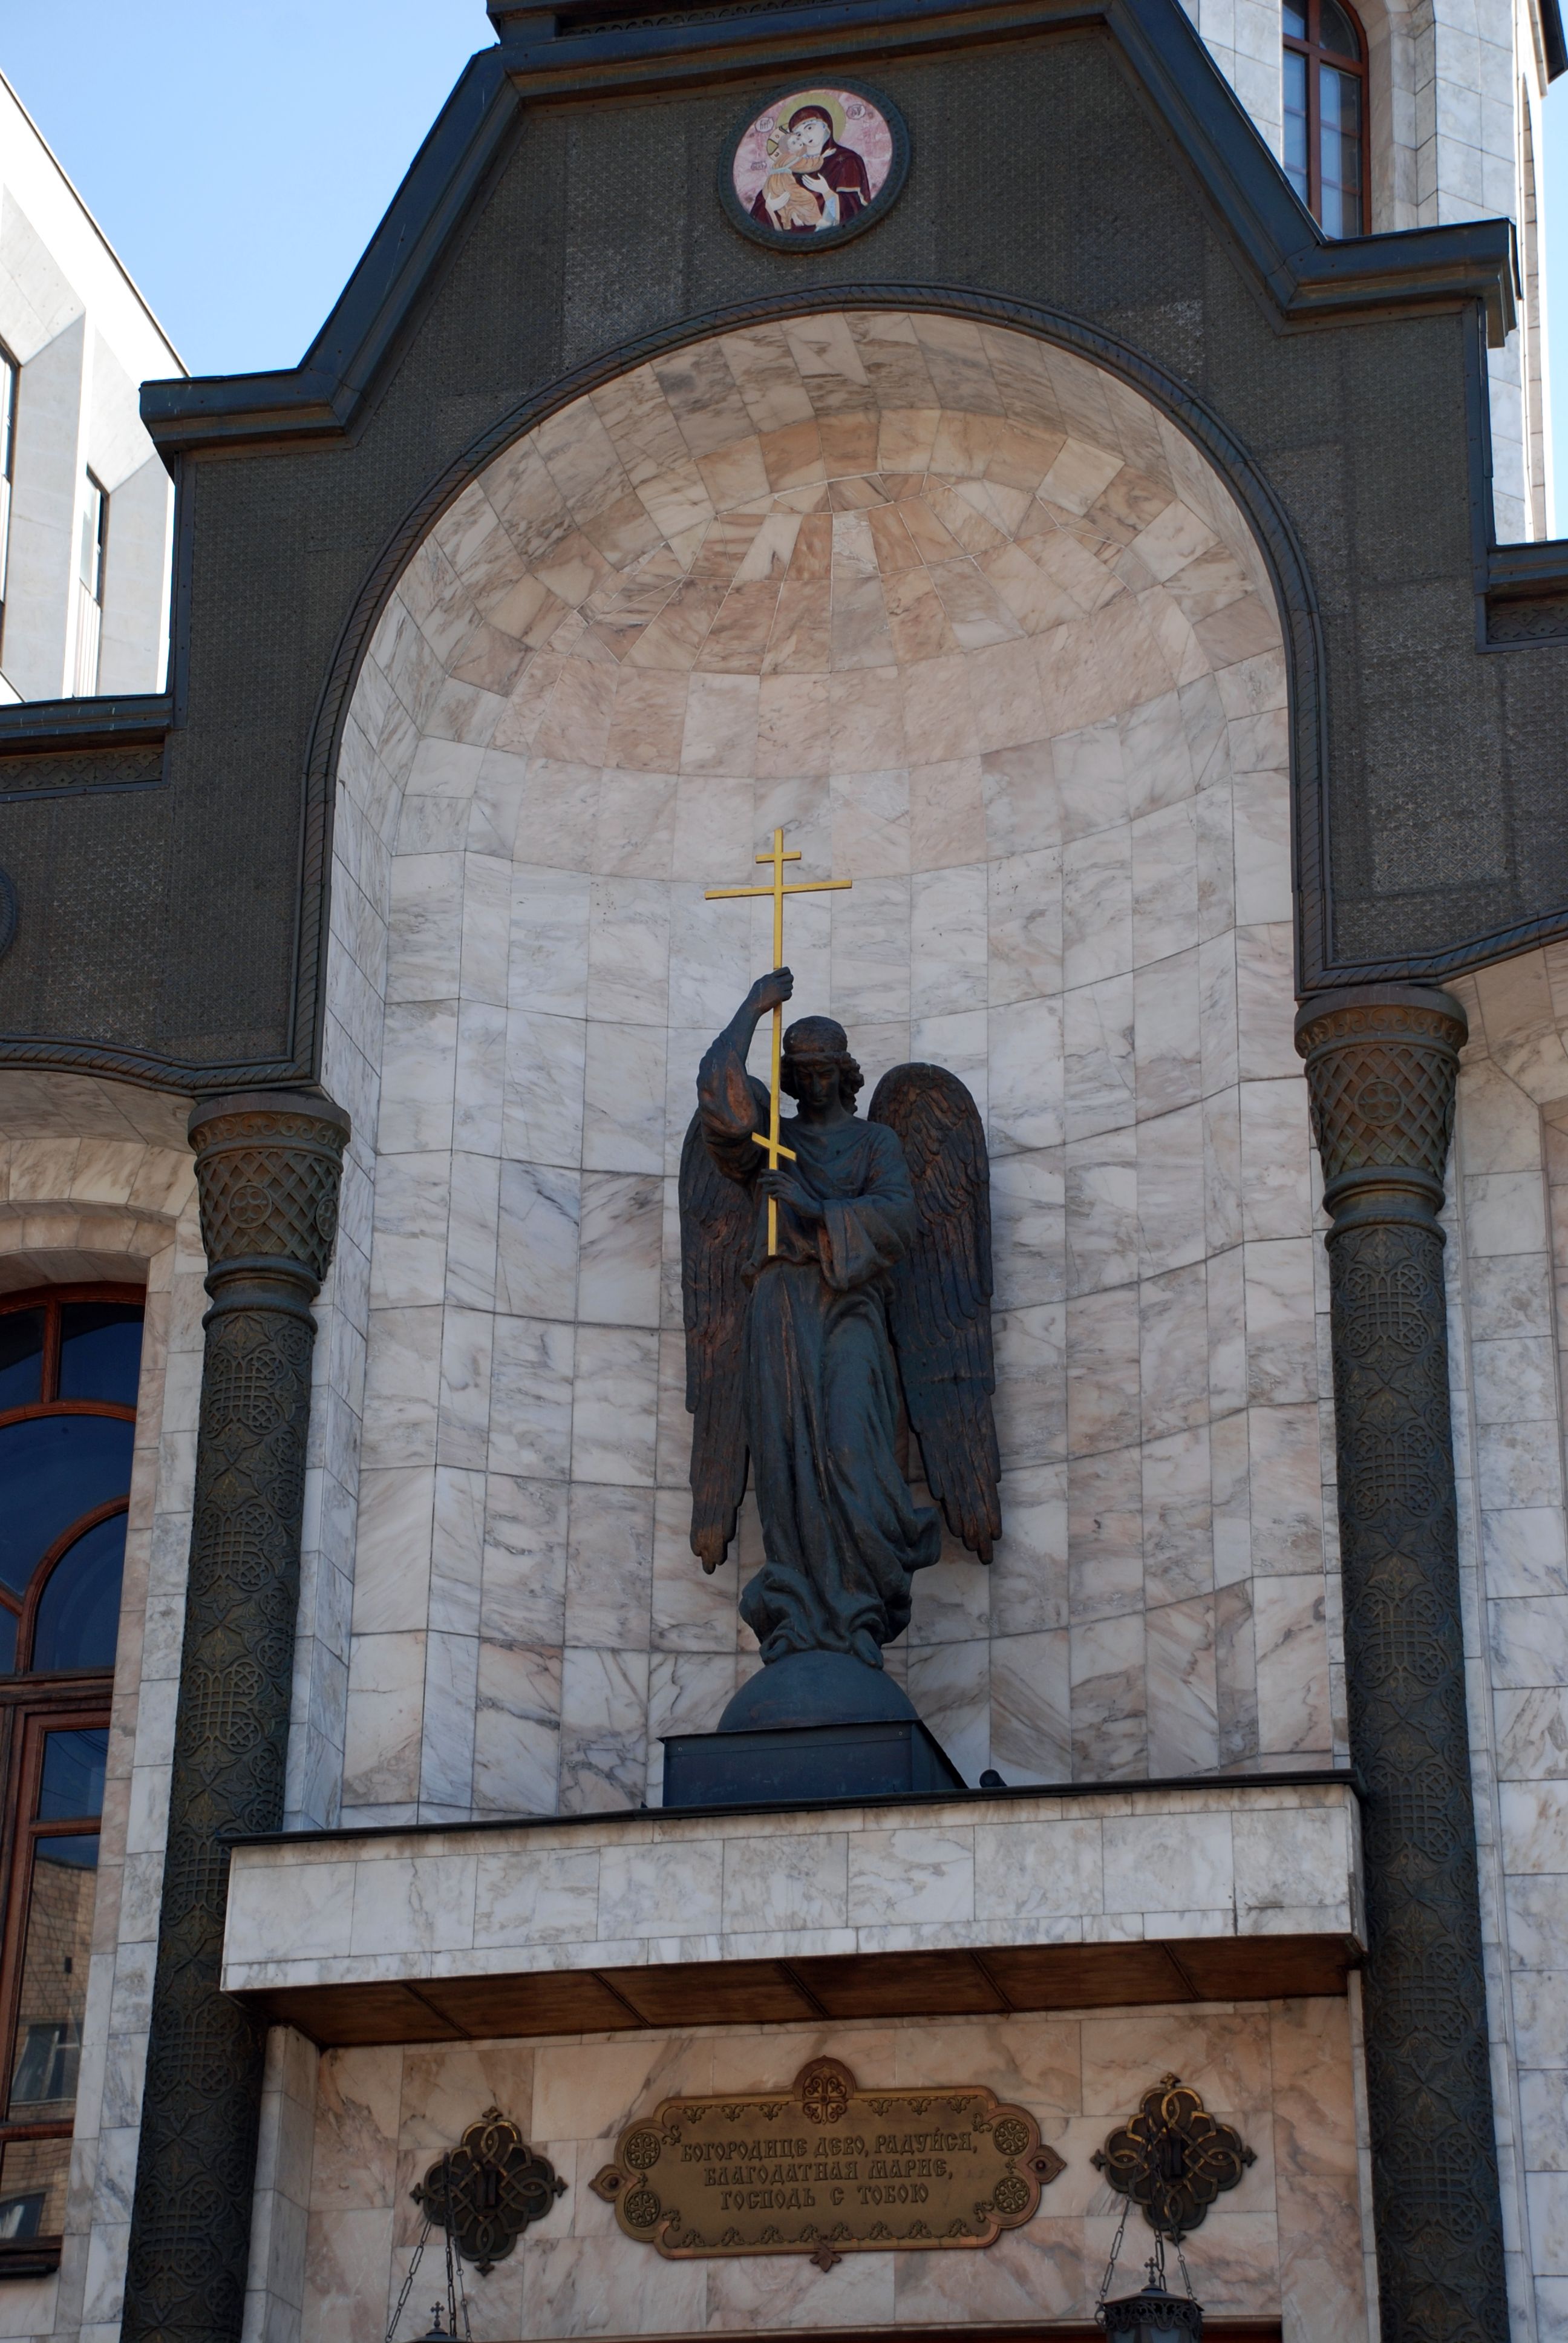
city, monument, statue, religion, facade, church, chapel, nikon, tourism, place of worship, temple, monastery, history, moscow, russia, d80, middle ages, moskau, cities, nikond80, moscou, moscu, ancient history